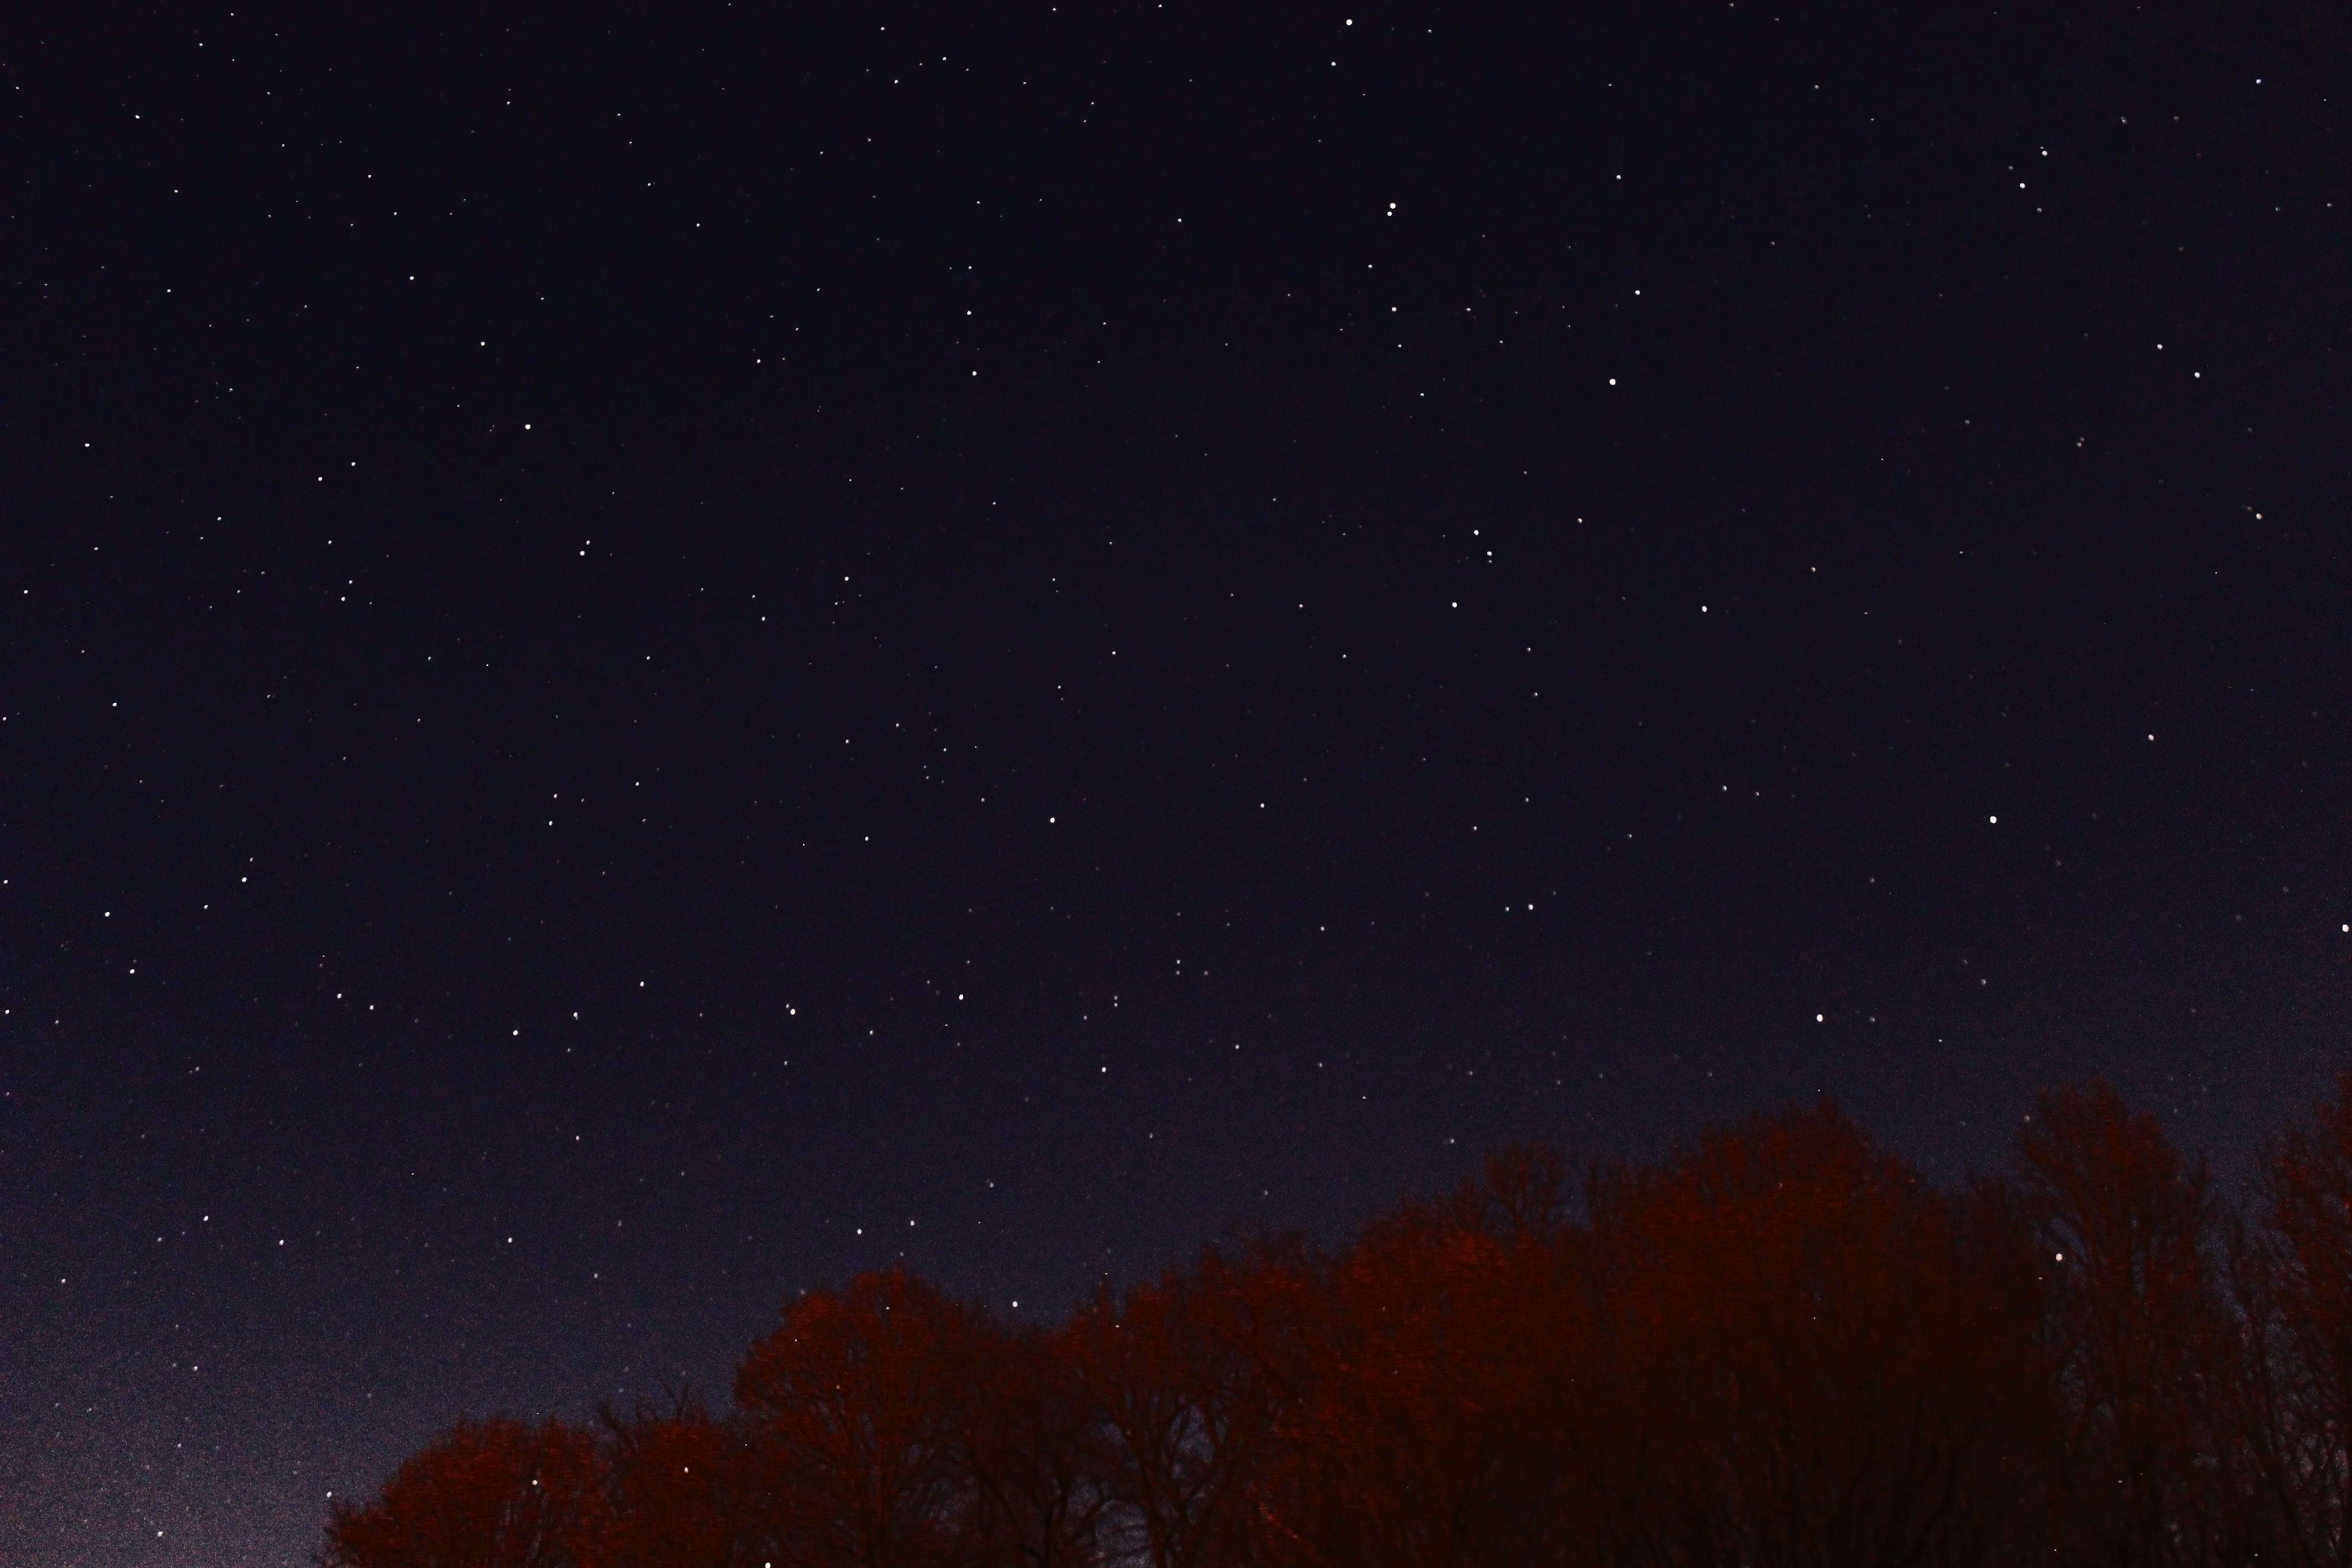
sky, night, star, atmosphere, space, outer space, trees, astronomy, stars, midnight, astronomical object, geological phenomenon